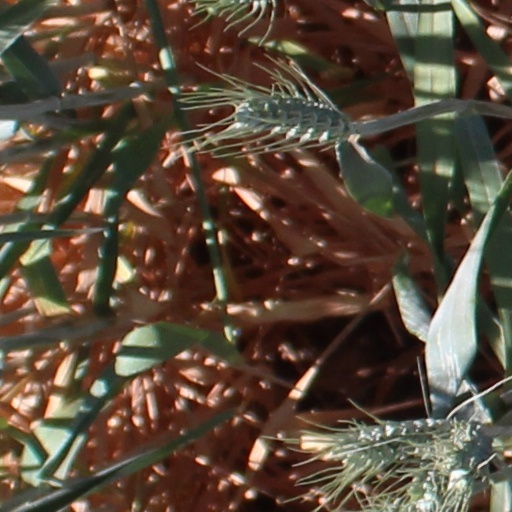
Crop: wheat